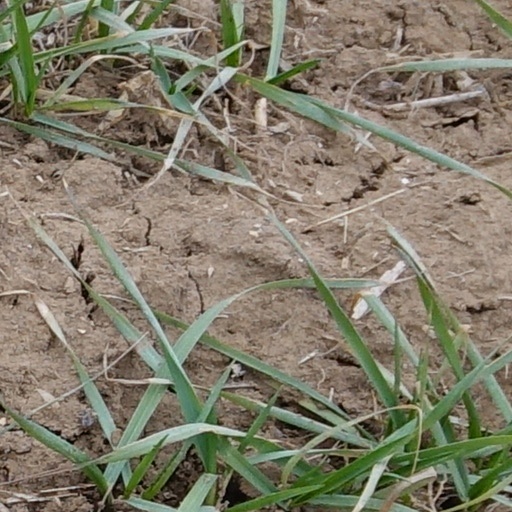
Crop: wheat